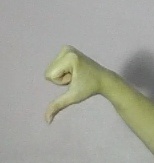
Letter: waw